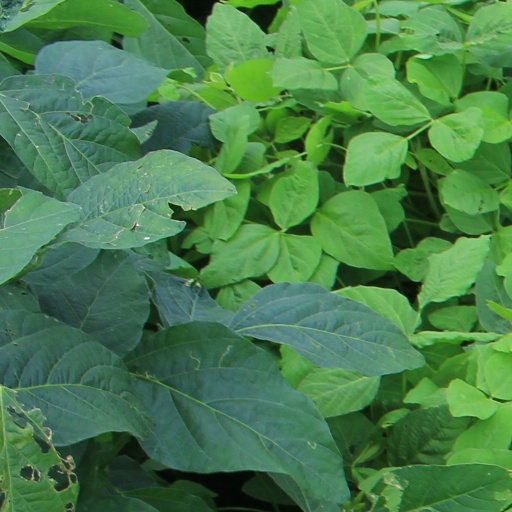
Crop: soybean